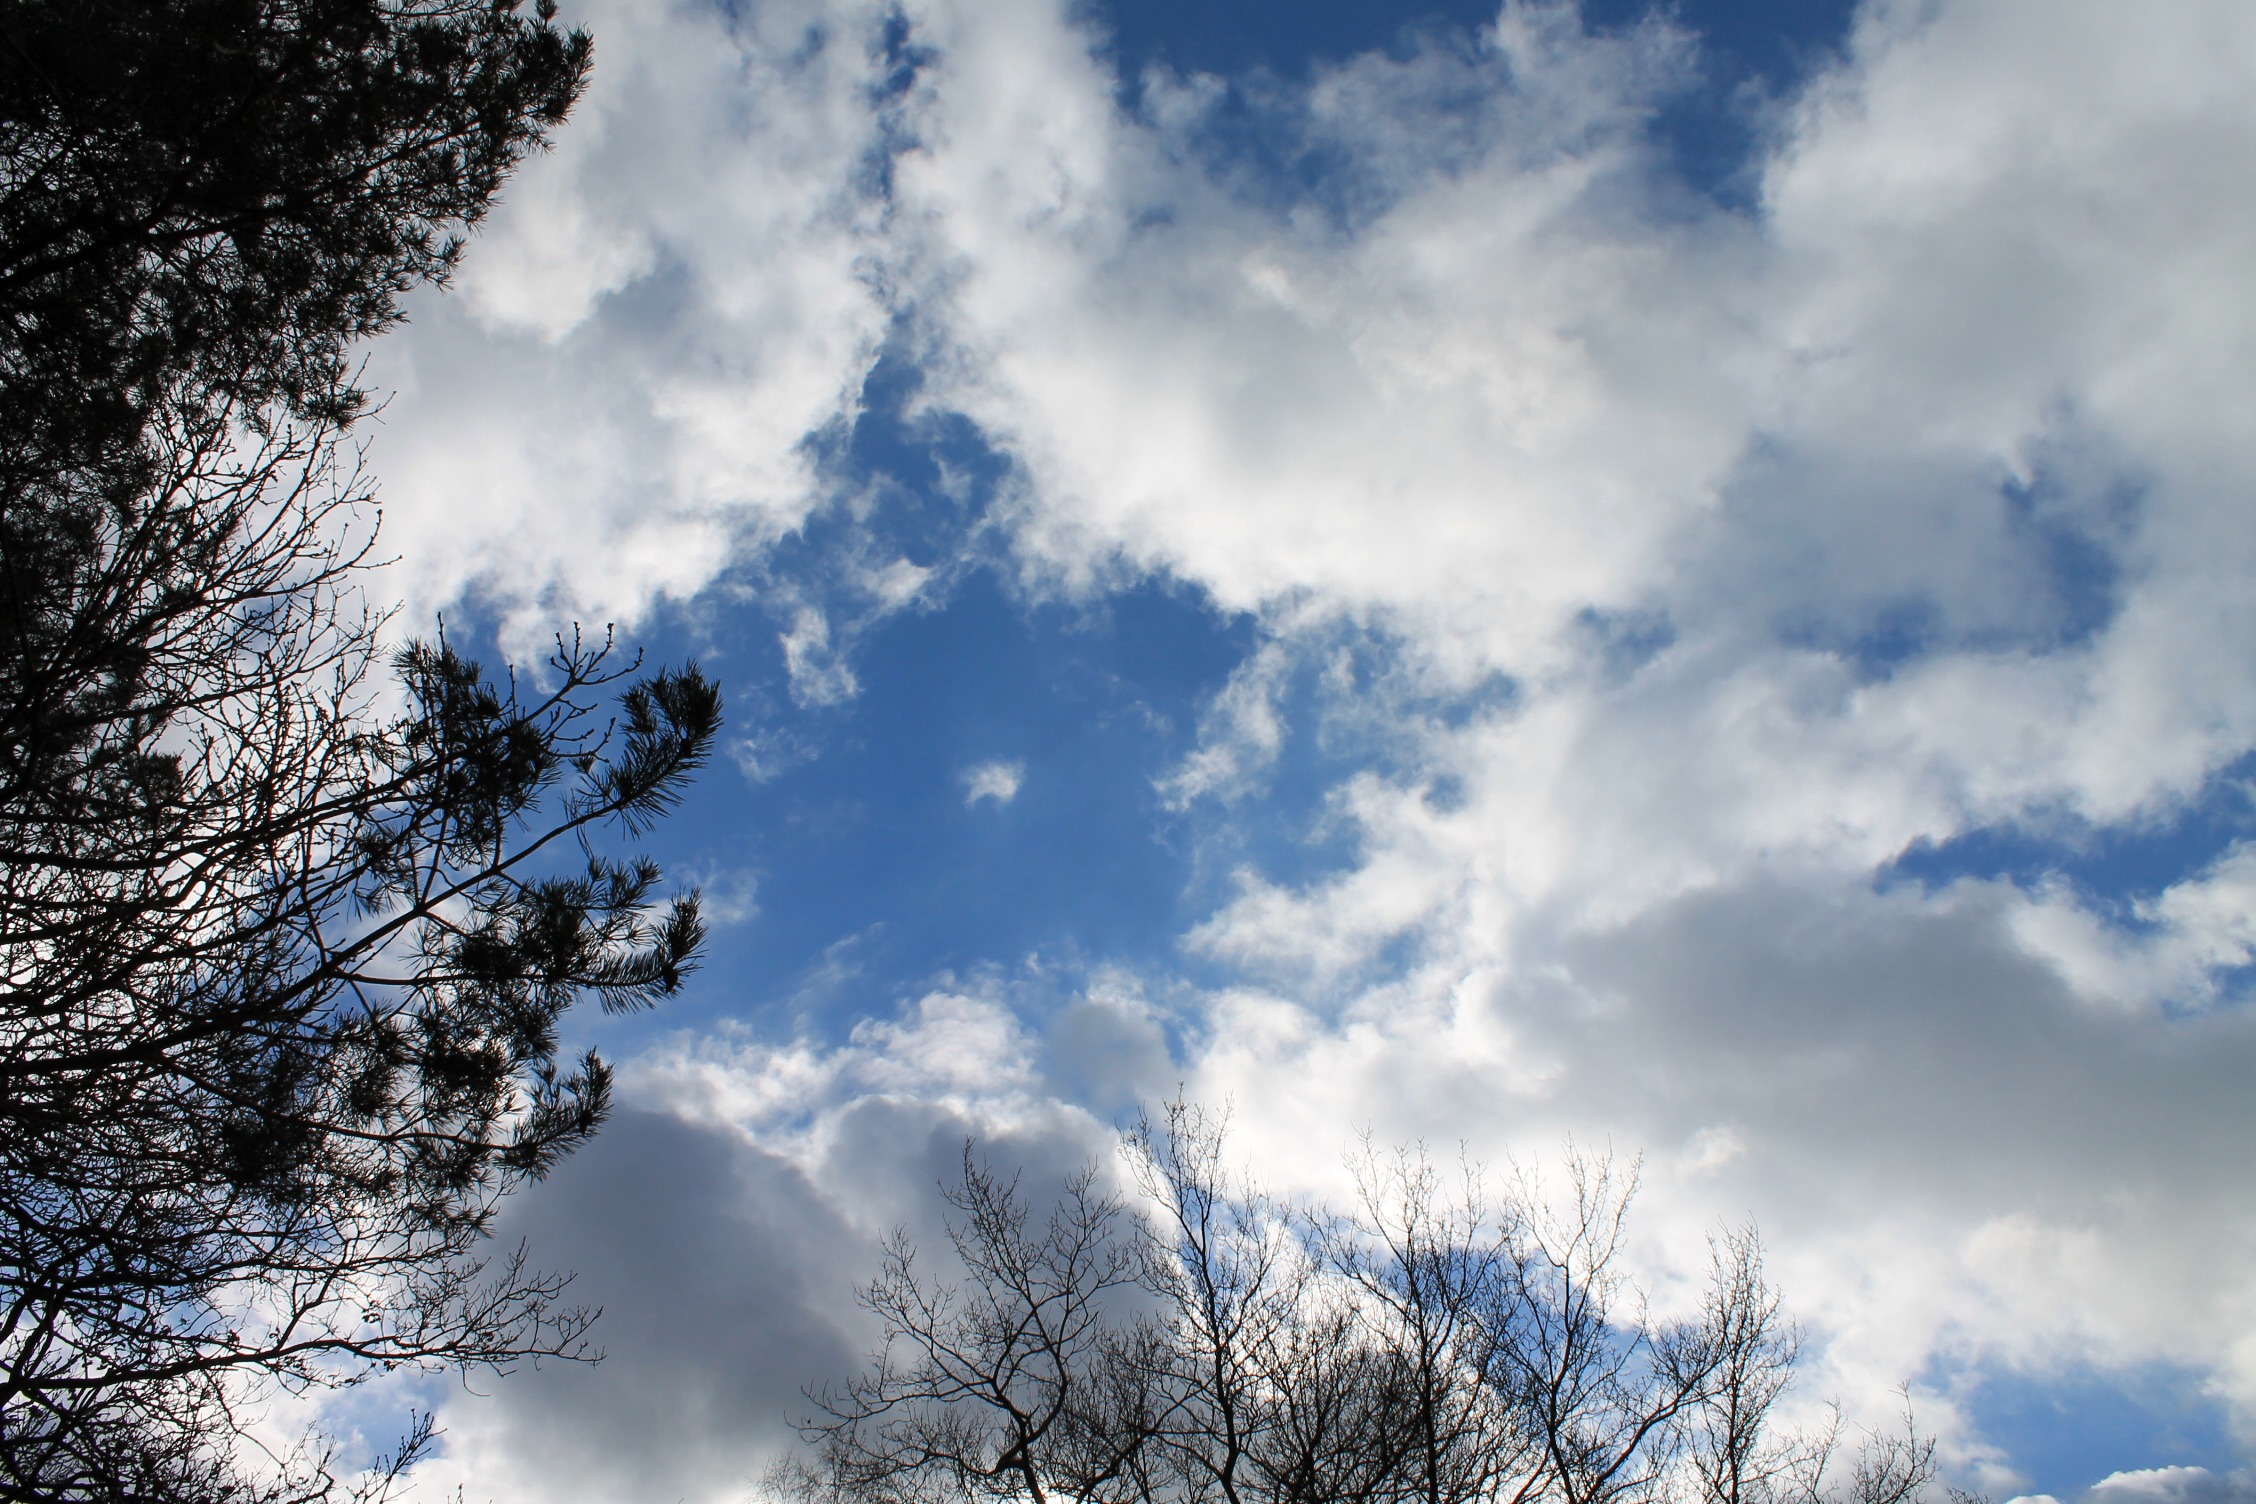
tree, nature, branch, snow, winter, cloud, plant, sky, sunlight, frost, atmosphere, cumulus, blue, clouds, freezing, meteorological phenomenon, atmosphere of earth, woody plant